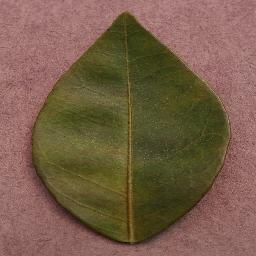
Label: Orange___Haunglongbing_(Citrus_greening)